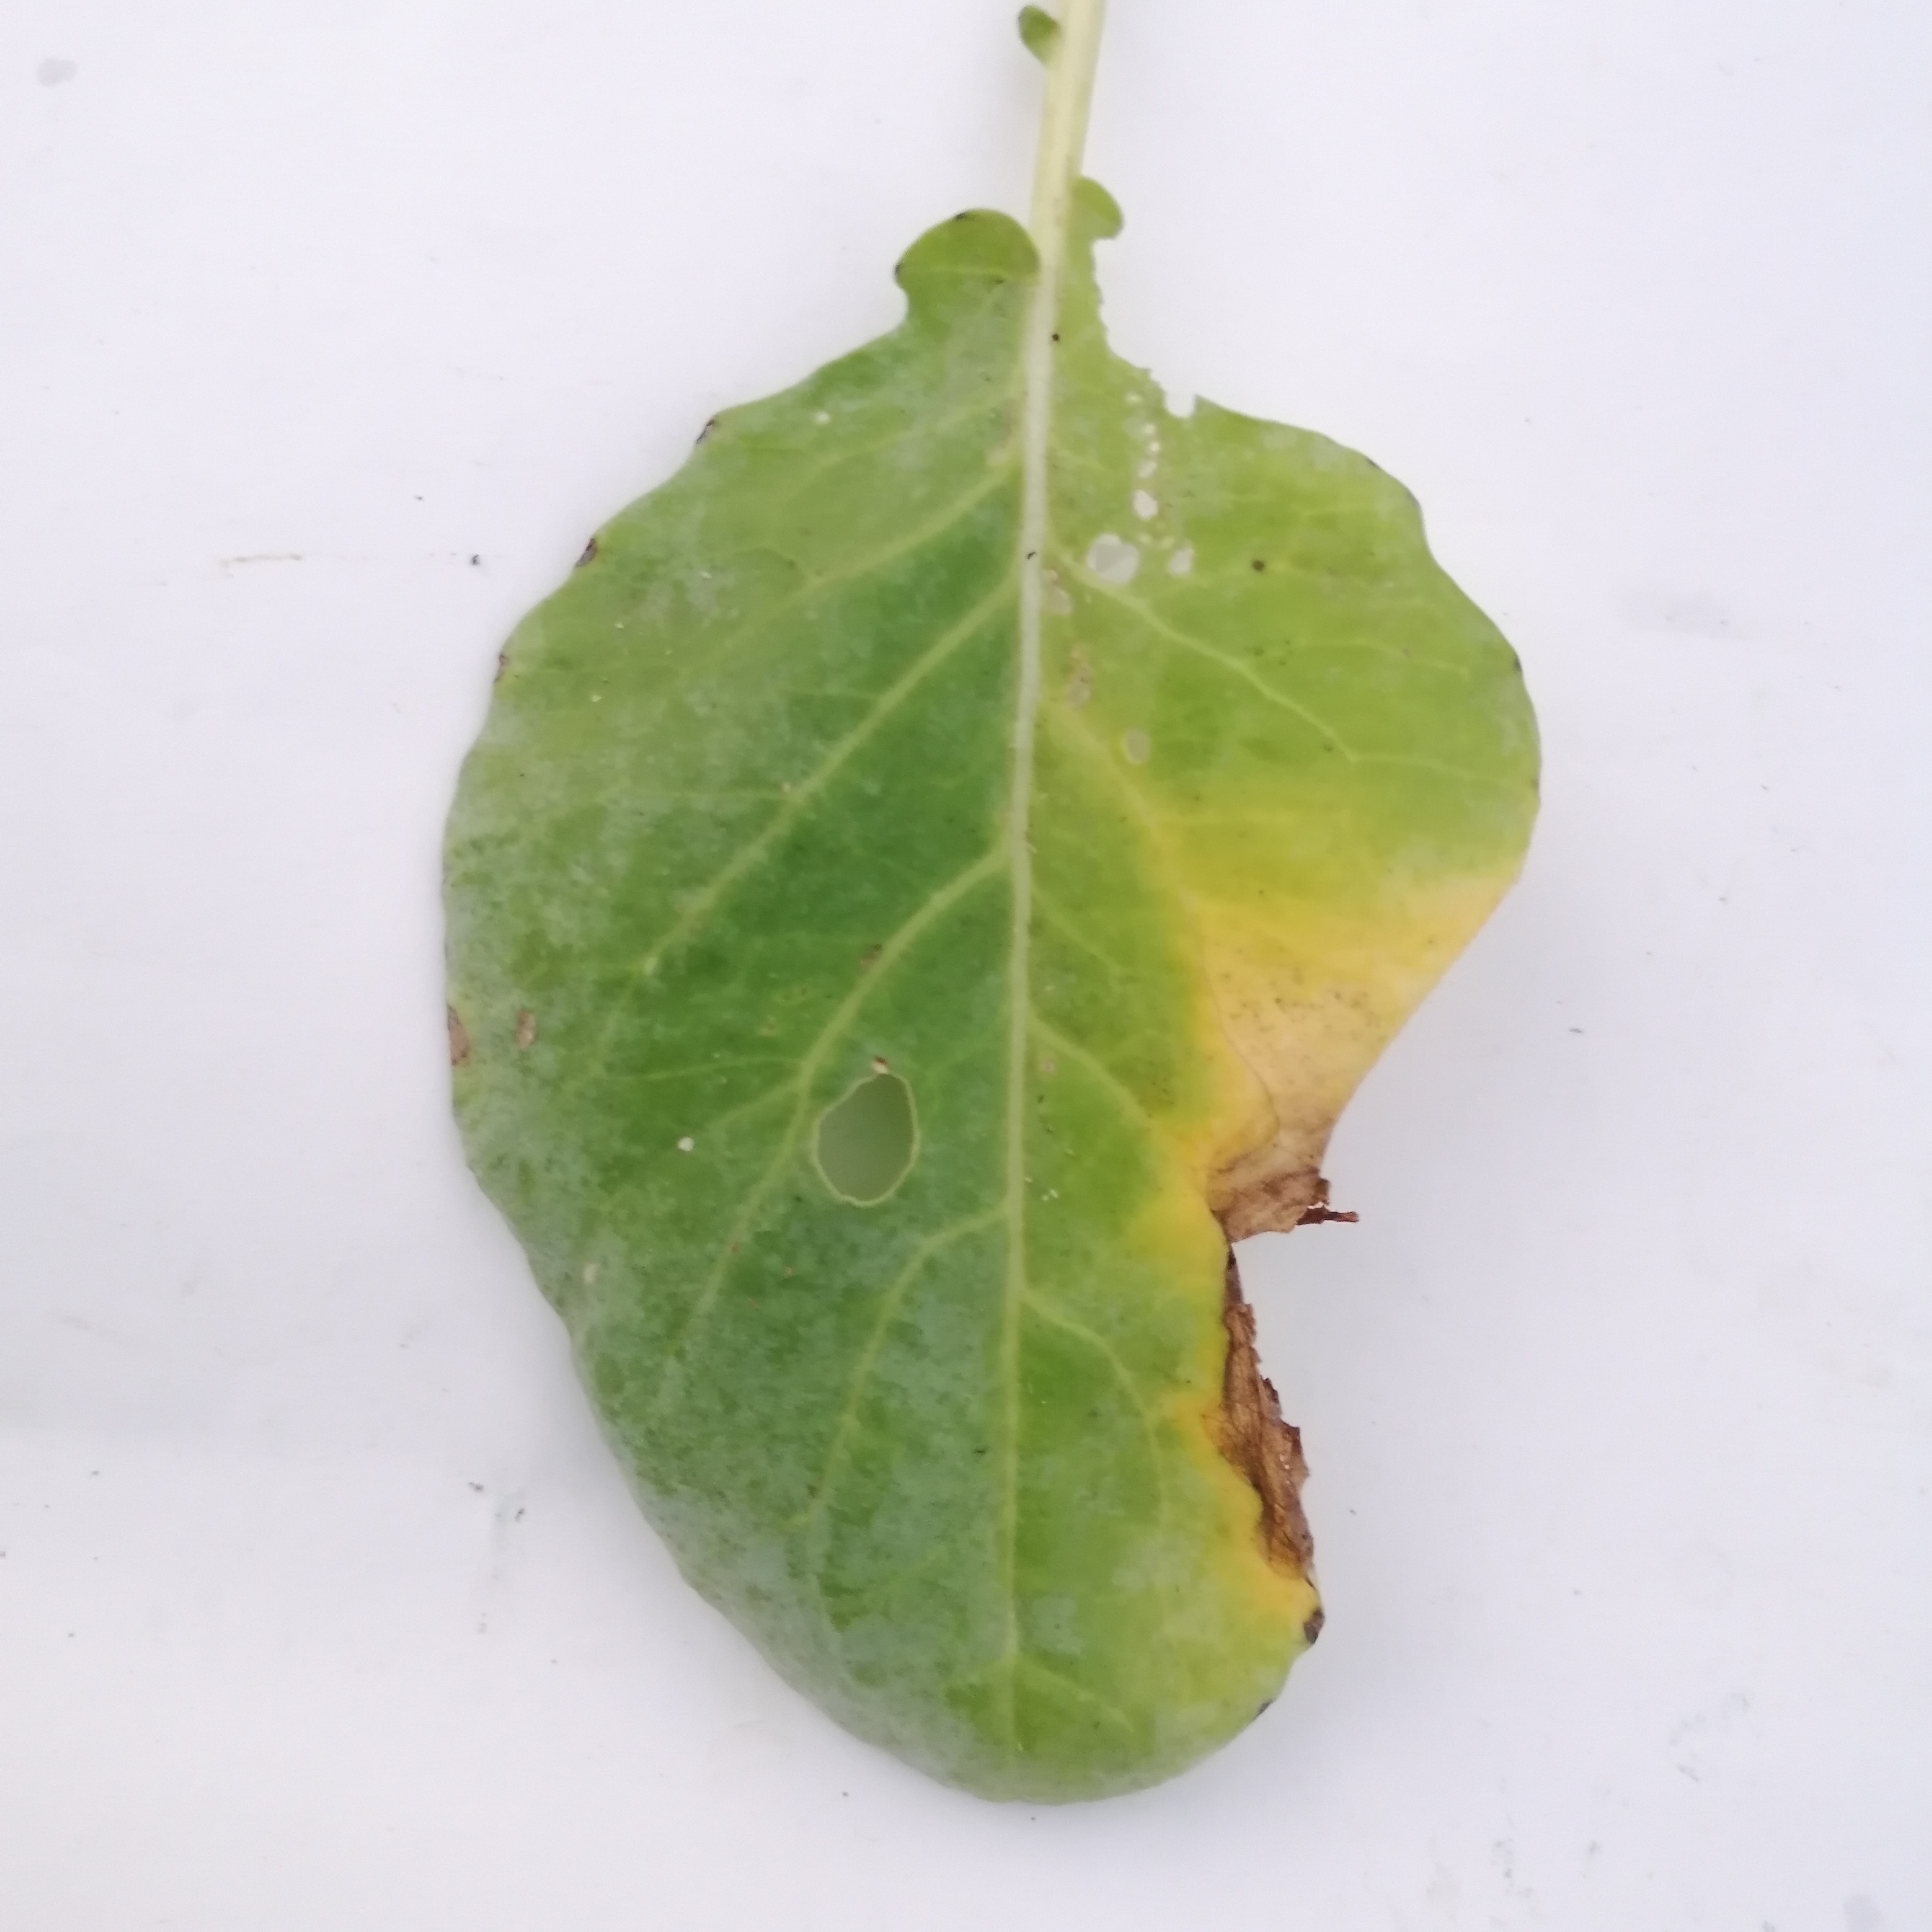
Label: Black Rot